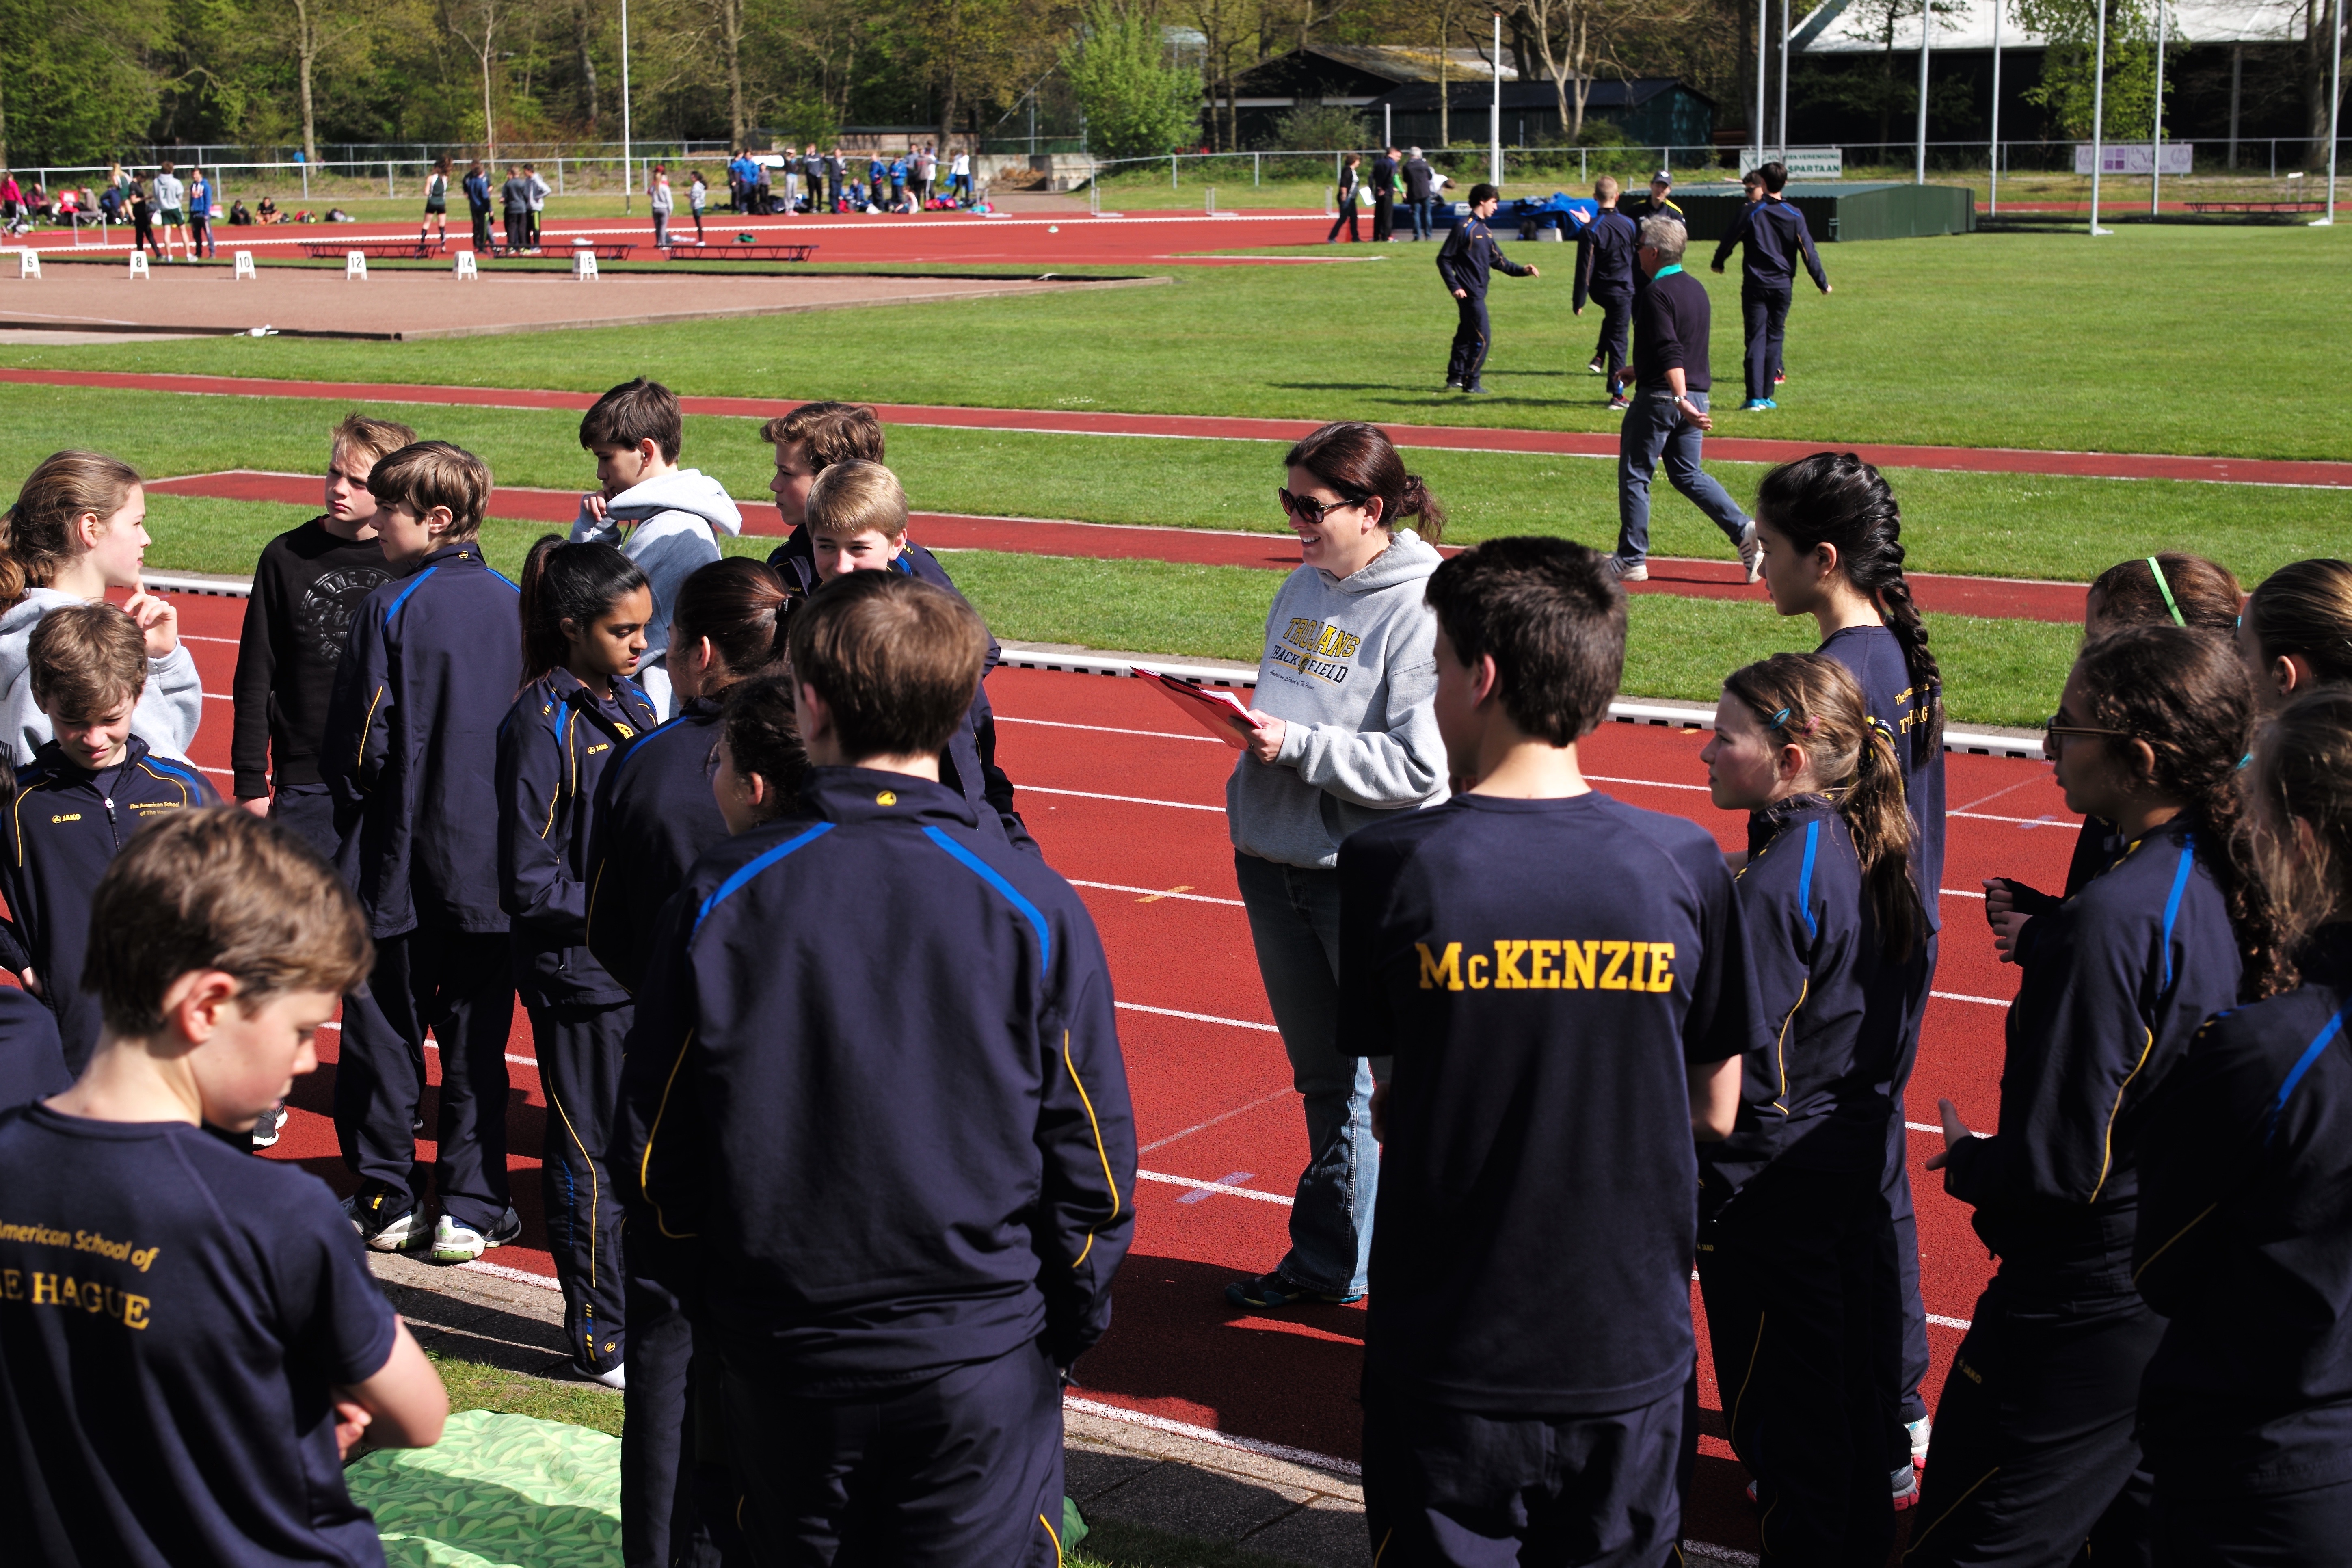
track, run, soccer, runner, ash, stadium, race, competition, holland, hague, netherlands, international, girls, m, american, team, sports, boys, 50, school, runners, championship, junior, leica, 240, summilux, varsity, meet, tournament, competition event